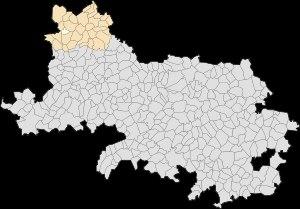
Bergueneuse est une commune française située dans le département du Pas-de-Calais en région Hauts-de-France.